Second Battle of Heligoland Bight

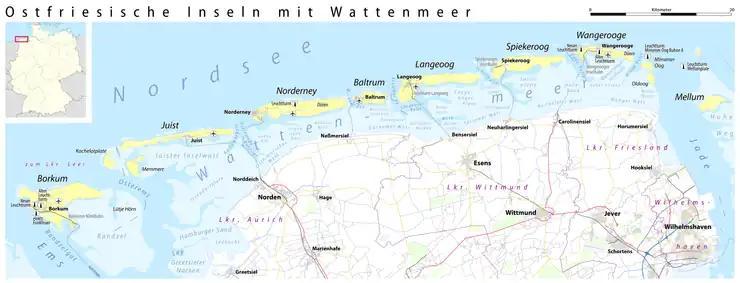

The Germans planned a Test trip for 17 November 1917, comprising the 2nd and 6th Auxiliary Mine Sweeper Half-Flotillas, the 12th and 14th Torpedo Boat Half-Flotillas, Barrier Breaking Division IV and light cruisers of Scouting Group Division II, commanded by Rear-Admiral Ludwig von Reuter from the 6th Mine Sweeper Half-Flotilla. The "Kaiser"-class battleships, and from Squadron IV, each with ten guns, led by Captain Kurt Graßhoff in "Kaiserin", were to act as covering force for the group. The battleships were to reach a point west of Heligoland by while the Test trip group rendezvoused in the Heligoland Bight about half-way between Horns Reef and Terschelling. With poor weather grounding Zeppelins and making it impossible for light cruisers to embark seaplanes, after they had alighted on the sea, the Test trip relied on reconnaissance patrols by two land-based seaplanes from Borkum on the German coast, just east of the Netherlands, for reconnoitring ahead of the group.